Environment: real
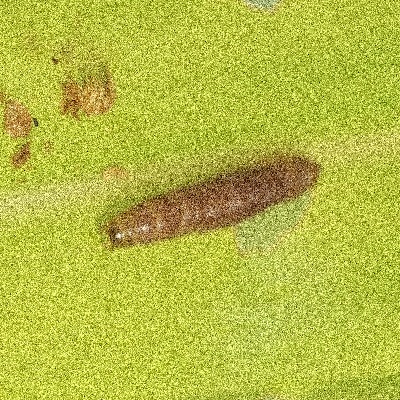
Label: fall_armyworm